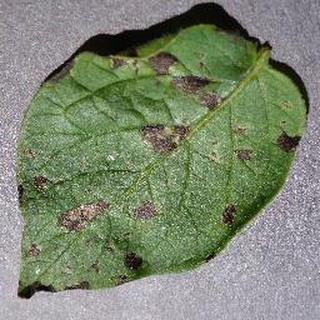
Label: potato_early_blight